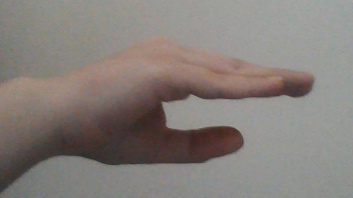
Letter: jeem